Woman Suffrage Procession

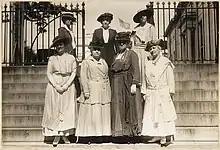
Officers of the NAWSA about 1916. Front row: Mrs. Wood Park, Anna Howard Shaw, Carrie Chapman Catt, Helen H. Gardner: second row, Rose Emmet Young, Mrs. George Bass, and Ruth White.

American suffragists Alice Paul and Lucy Burns spearheaded a drive to adopt a national strategy for women's suffrage in the National American Woman Suffrage Association. Paul and Burns had seen first-hand the effectiveness of militant activism while working for Emmeline Pankhurst in the Women's Social and Political Union (WSPU) in Britain. Their education included rallies, marches, and demonstrations, knowledge the two would put to work back in America. They already had first-hand experience with imprisonment as a backlash against suffrage activism. They had gone on hunger strikes and suffered force-feeding. They were not afraid to be provocative, even knowing the potential consequences. The procession would be their first foray into moving into militant mode on a national stage.